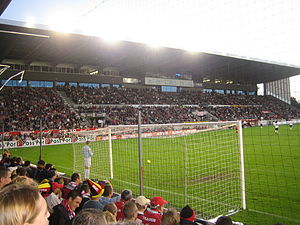
Excelsior Mouscron
Excelsiors hjemmebane på Canonnier
Excelsior Mouscron var en belgisk fodboldklub med hjemsted i Mouscron. Klubben spillede i en periode i den bedste belgiske række. Klubben gik imidlertid konkurs i 2009. Resterne af klubben fussionerede med RRC Péruwelz og dannede Royal Excel Mouscron.